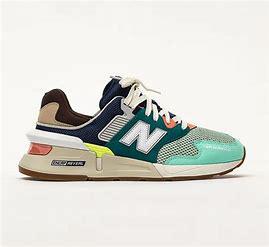
Brand: New
Model: Balance New Balance 997 Marathon